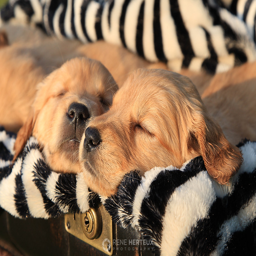
sleepy puppies in a suitcase